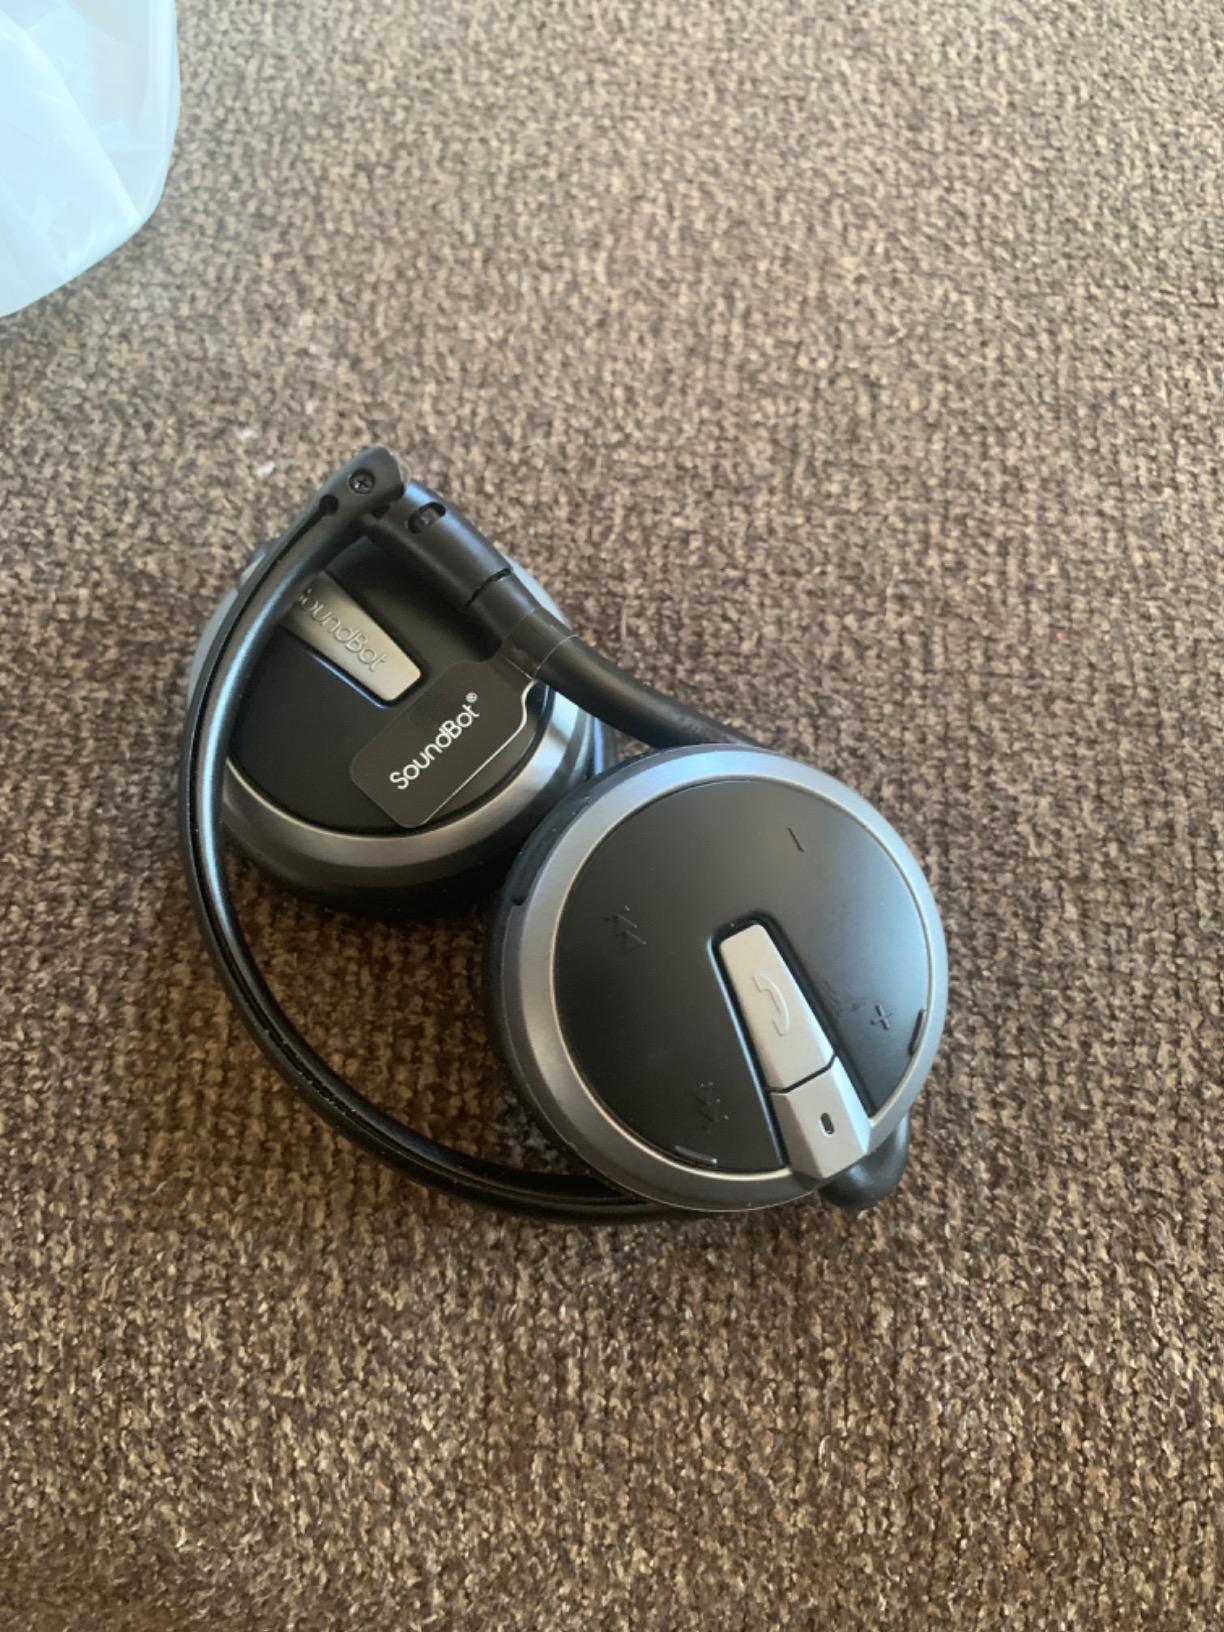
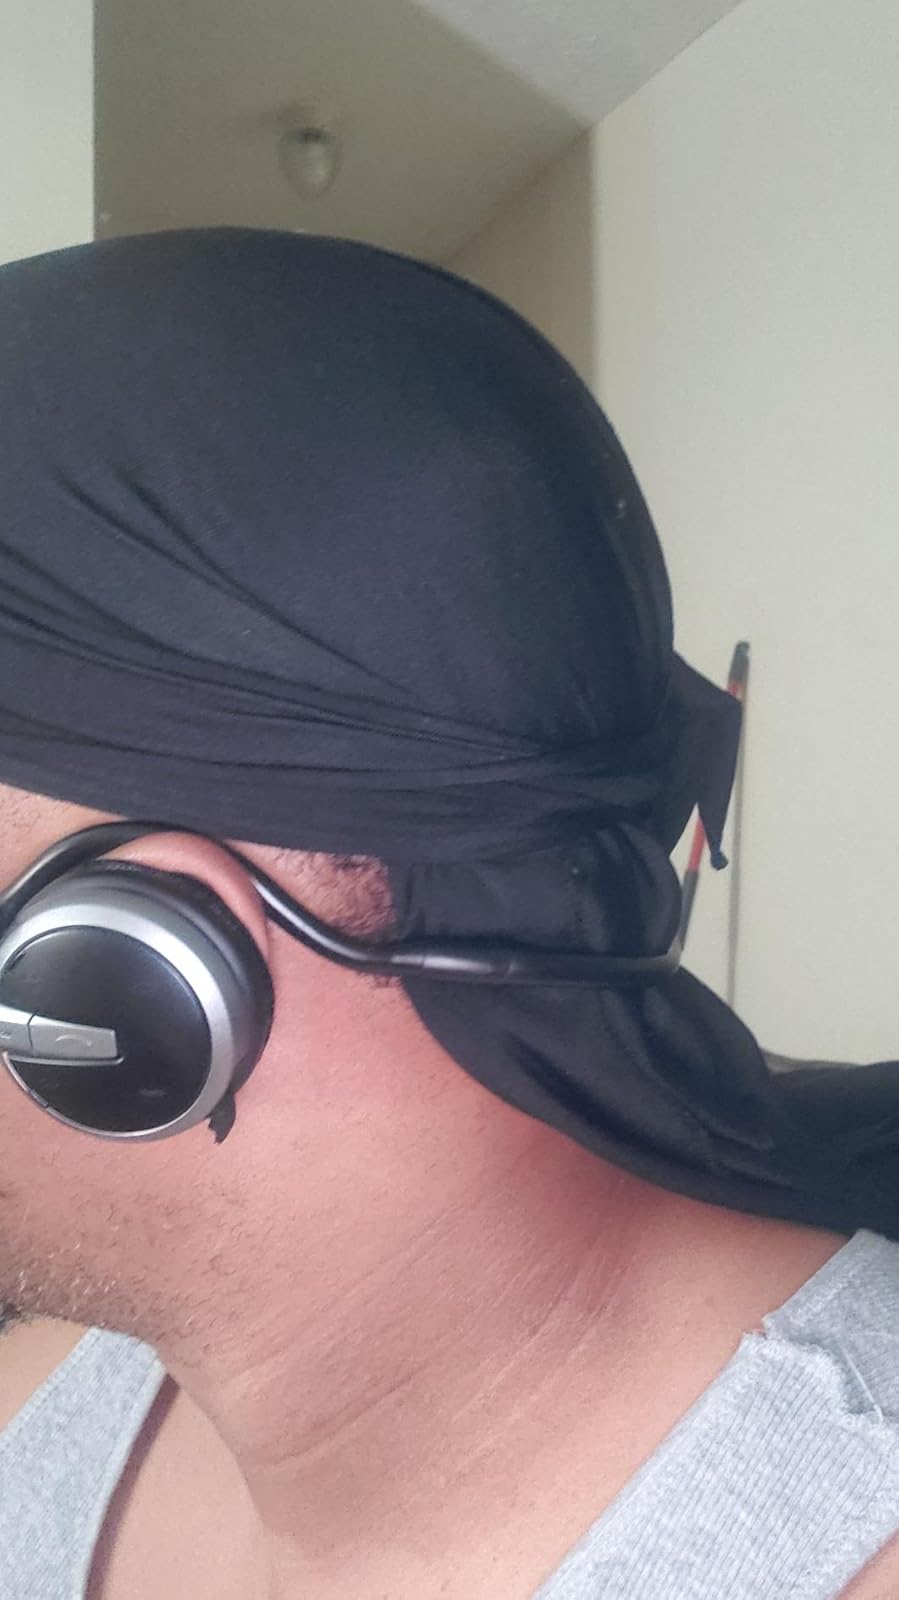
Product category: headphones
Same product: yes